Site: brandenburg
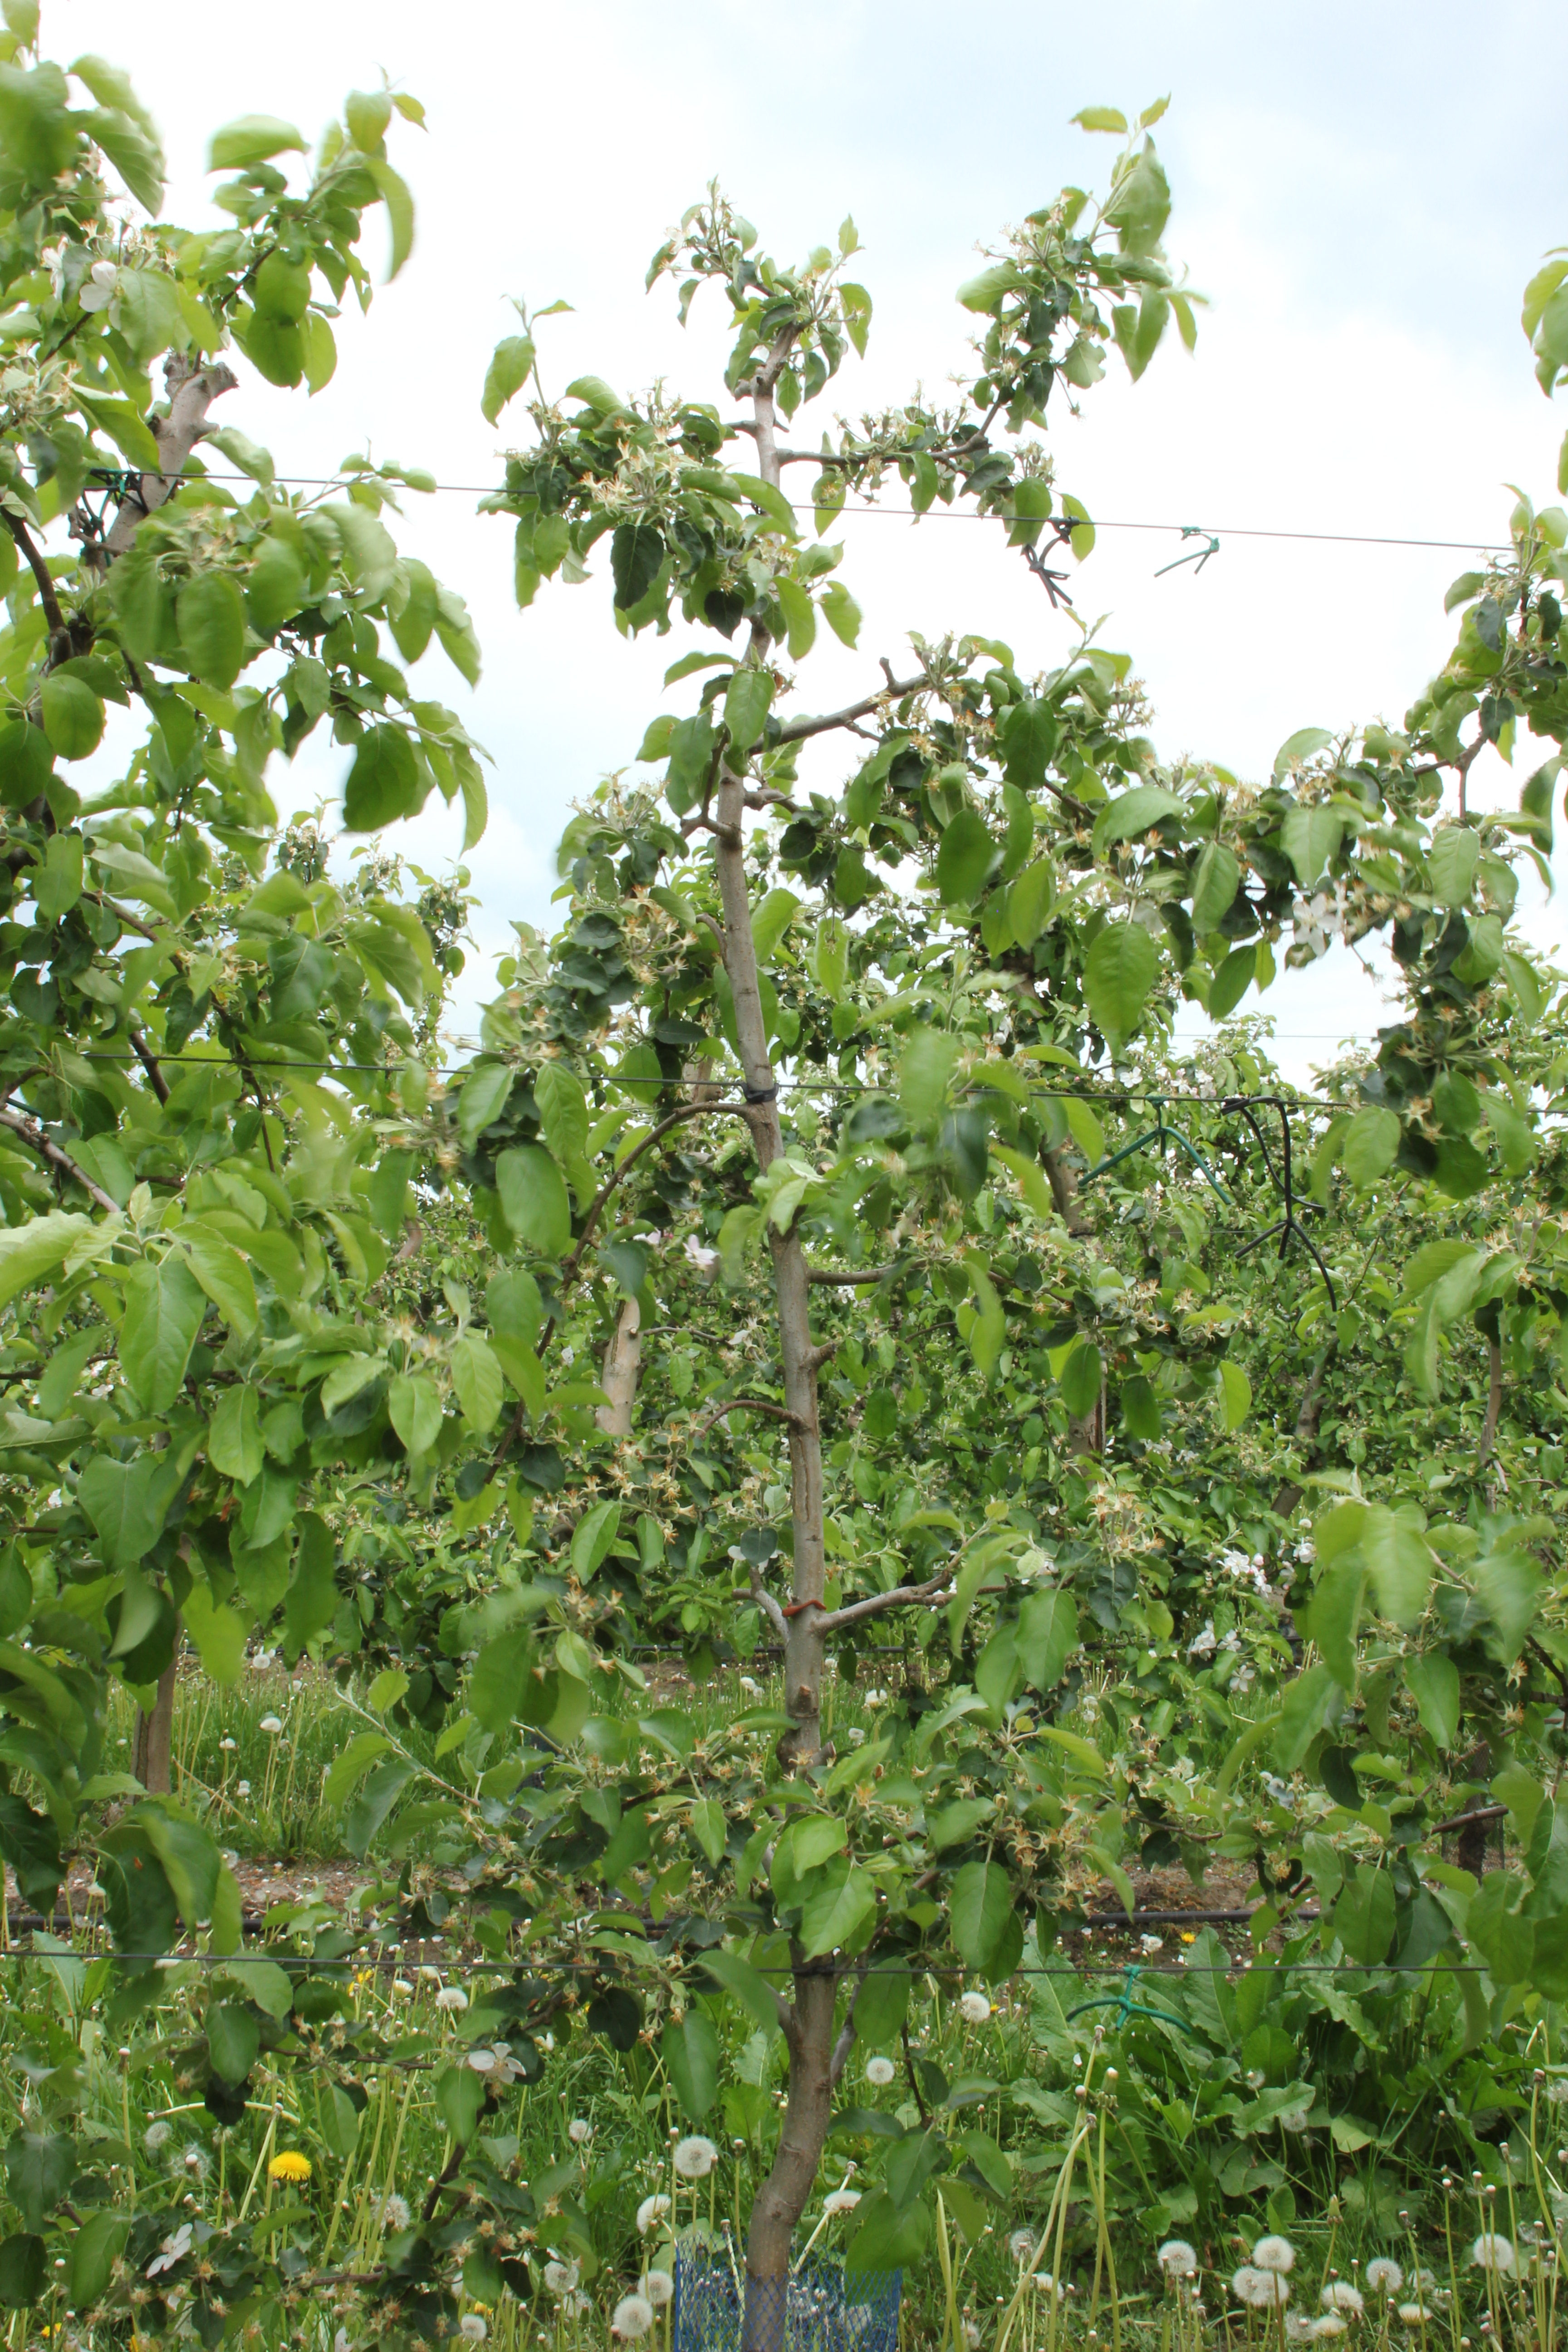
Growth stage (BBCH 67): Flowering